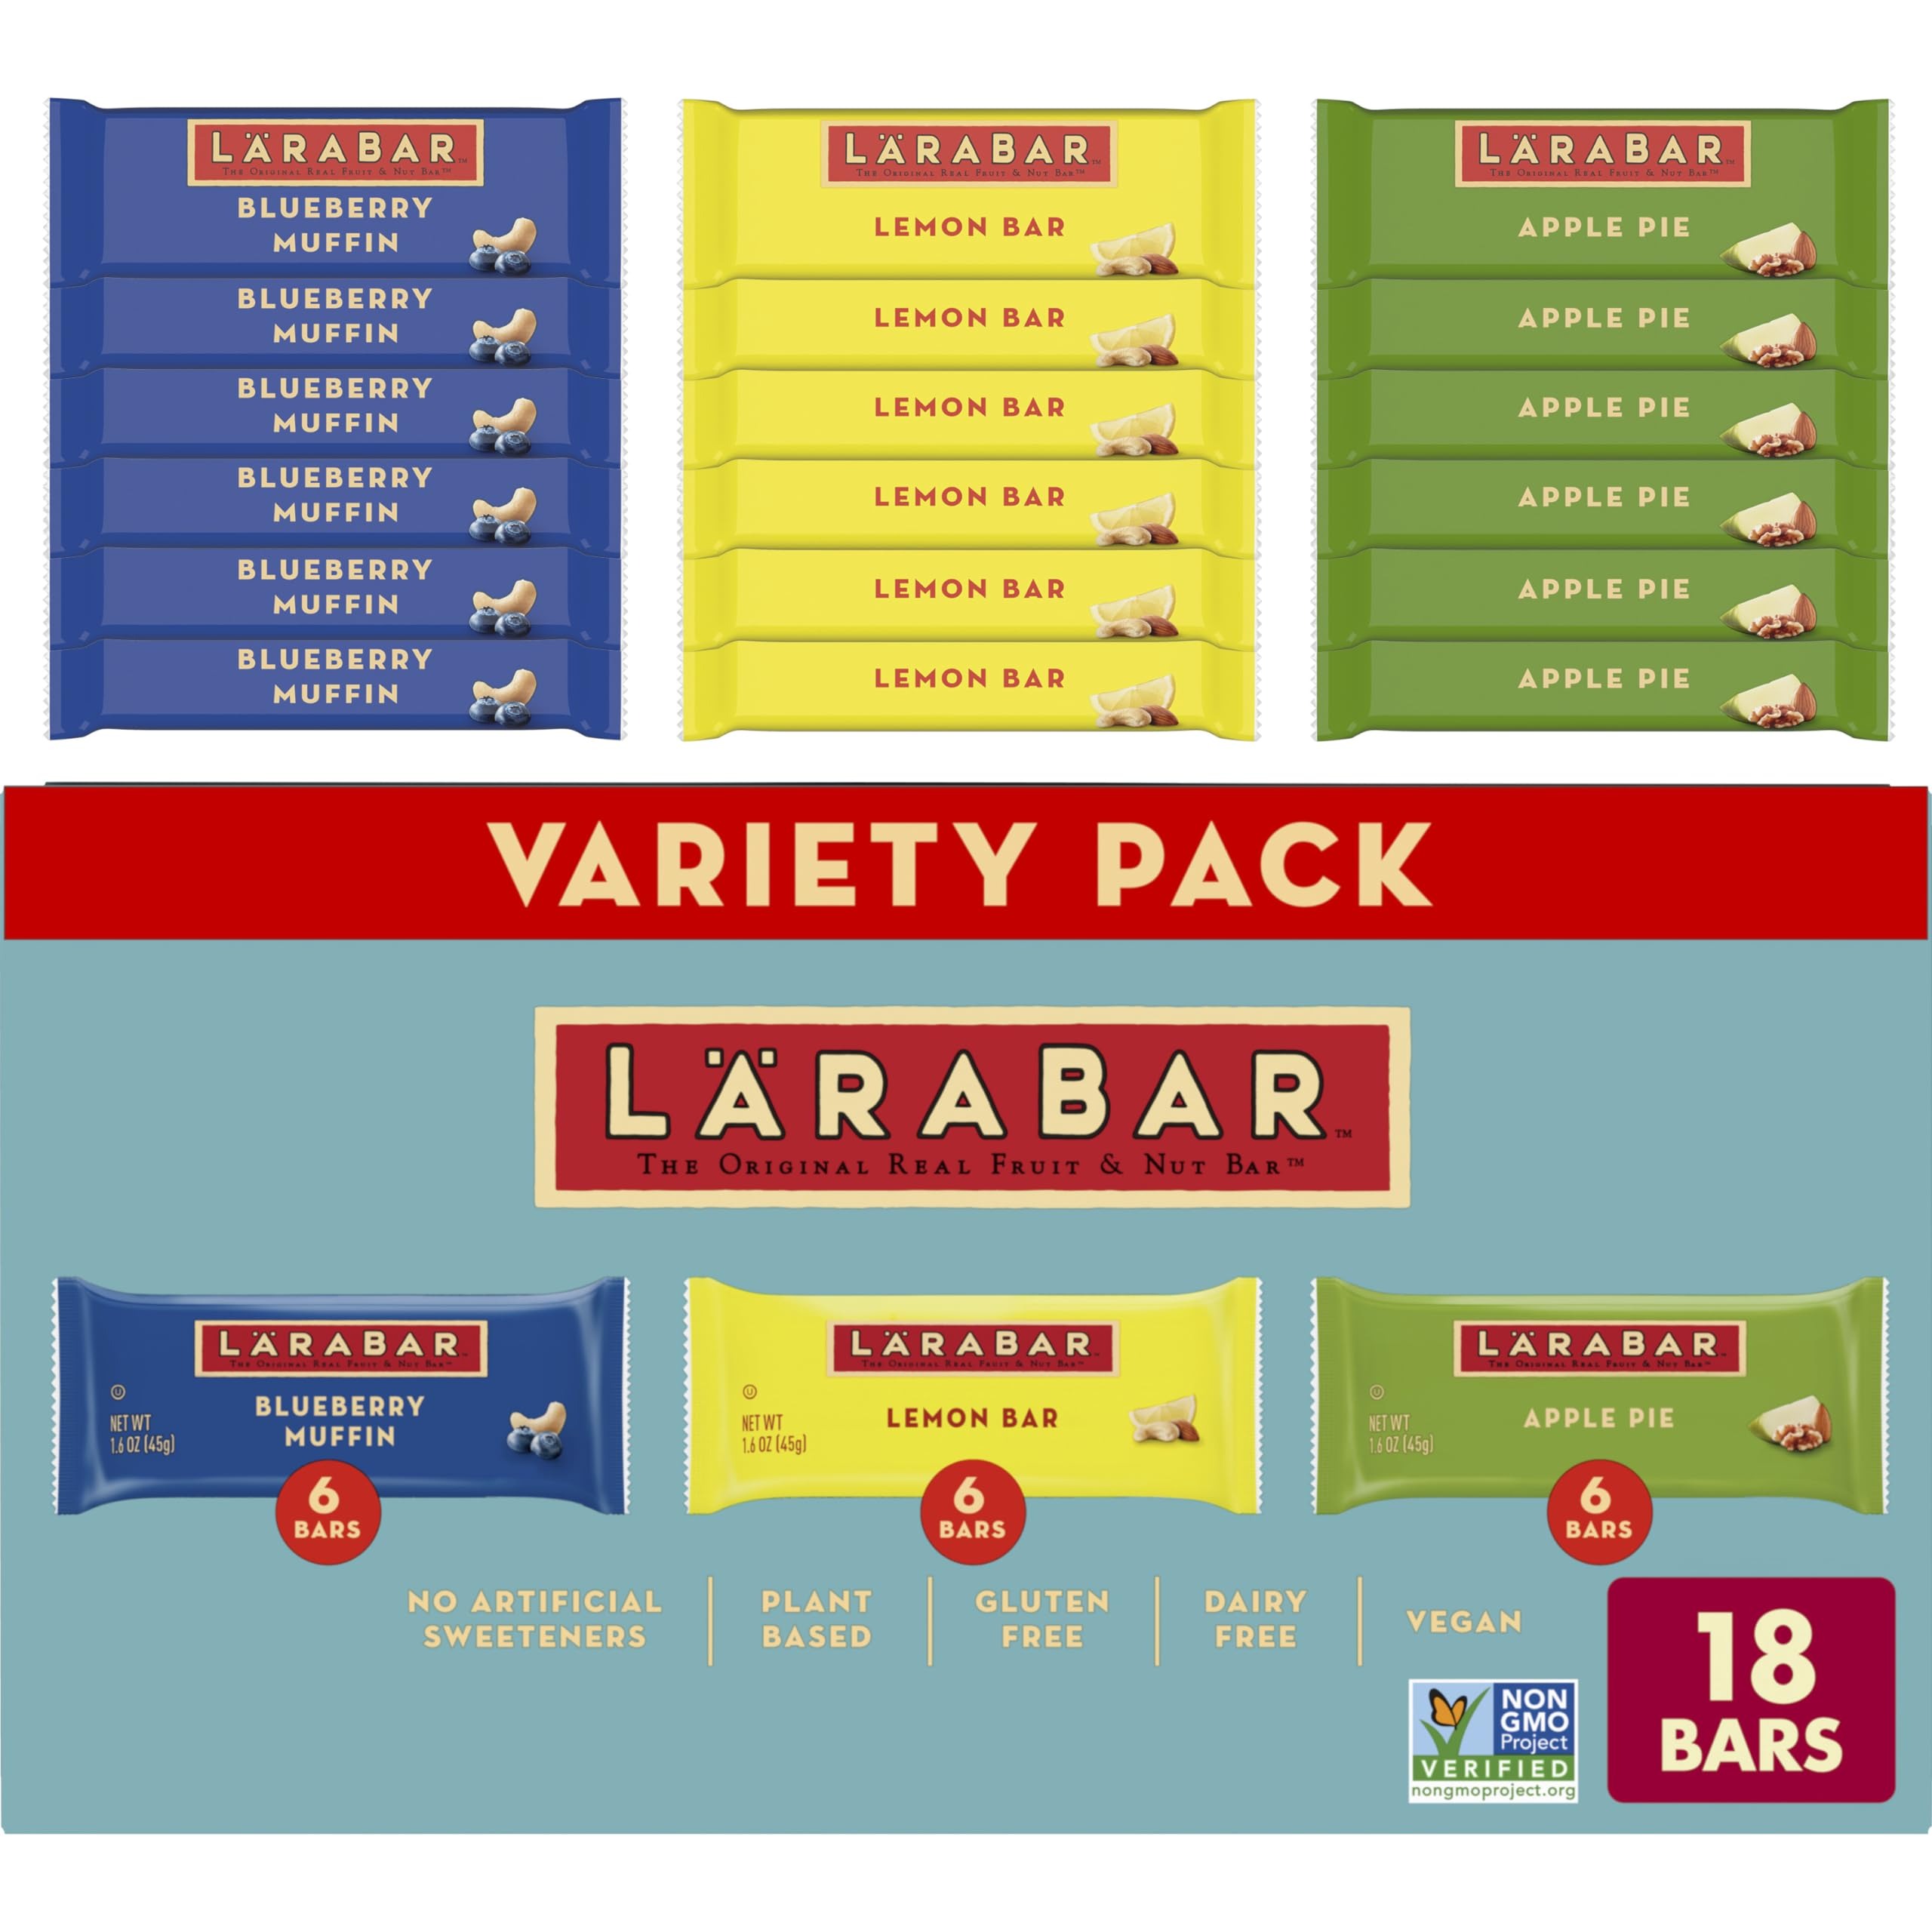
Item Name: Larabar Variety Pack, Blueberry Muffin, Lemon Bar, Apple Pie, Fruit & Nut Bars, 18 ct
Bullet Point 1: HEALTHY SNACKING: With 100% real ingredients and no artificial sweeteners, you can Raise A Bar to what you love; Larabar makes simple healthy snacks you can feel good about eating
Bullet Point 2: VARIETY PACK: Includes 18 bars total, six bars each of Blueberry Muffin, Lemon Bar, and Apple Pie - a perfect way to find your favorite
Bullet Point 3: PLANT BASED CLEAN EATING MADE SIMPLE: Vegan, Gluten Free, Dairy Free, and Plant Based
Bullet Point 4: HEALTHY INDULGENCE: Conveniently wrapped and great for packing on the go, Larabar is perfect for anything from a morning treat to an afternoon snack
Bullet Point 5: CONTAINS: 1.6 oz bars, 18 ct
Value: 28.8
Unit: Ounce

Price: 20.11